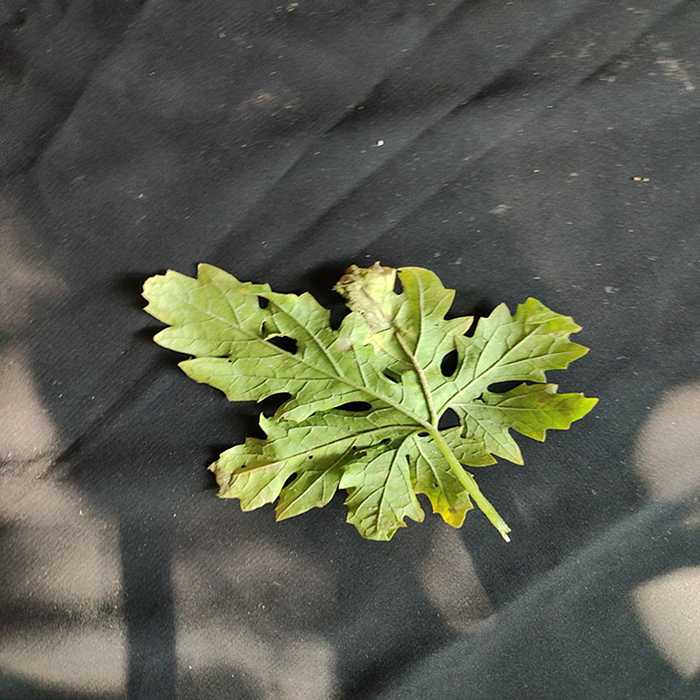
Plant: Bitter Gourd
Label: Downey mildew